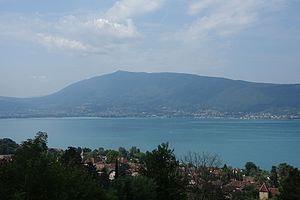
Semnoz
Semnoz
Semnoz er et 1699 meter højt og 16 kilometer langt bjerg i den nordlige del af bjergmassivet Bauge. Bjerget ligger mellem byerne Annecy og Alléves.